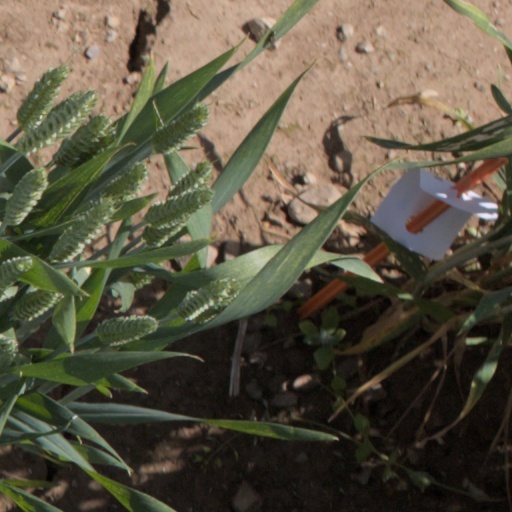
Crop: wheat